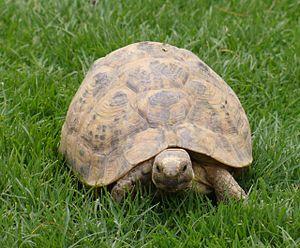
Testudo kleinmanni est une espèce de tortues de la famille des Testudinidae. En français elle est appelée Tortue d'Égypte ou Tortue de Kleinmann.